Whitfield Diffie

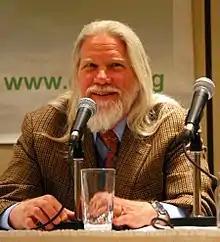
Diffie at Computers, Freedom, and Privacy conference (CFP) in 2007

From 1965 to 1969, he remained in Greater Boston as a research assistant for the MITRE Corporation in Bedford, Massachusetts. As MITRE was a defense contractor, this position enabled Diffie (a pacifist who opposed the Vietnam War) to avoid the draft. During this period, he helped to develop MATHLAB (an early symbolic manipulation system that served as the basis for Macsyma) and other non-military applications.